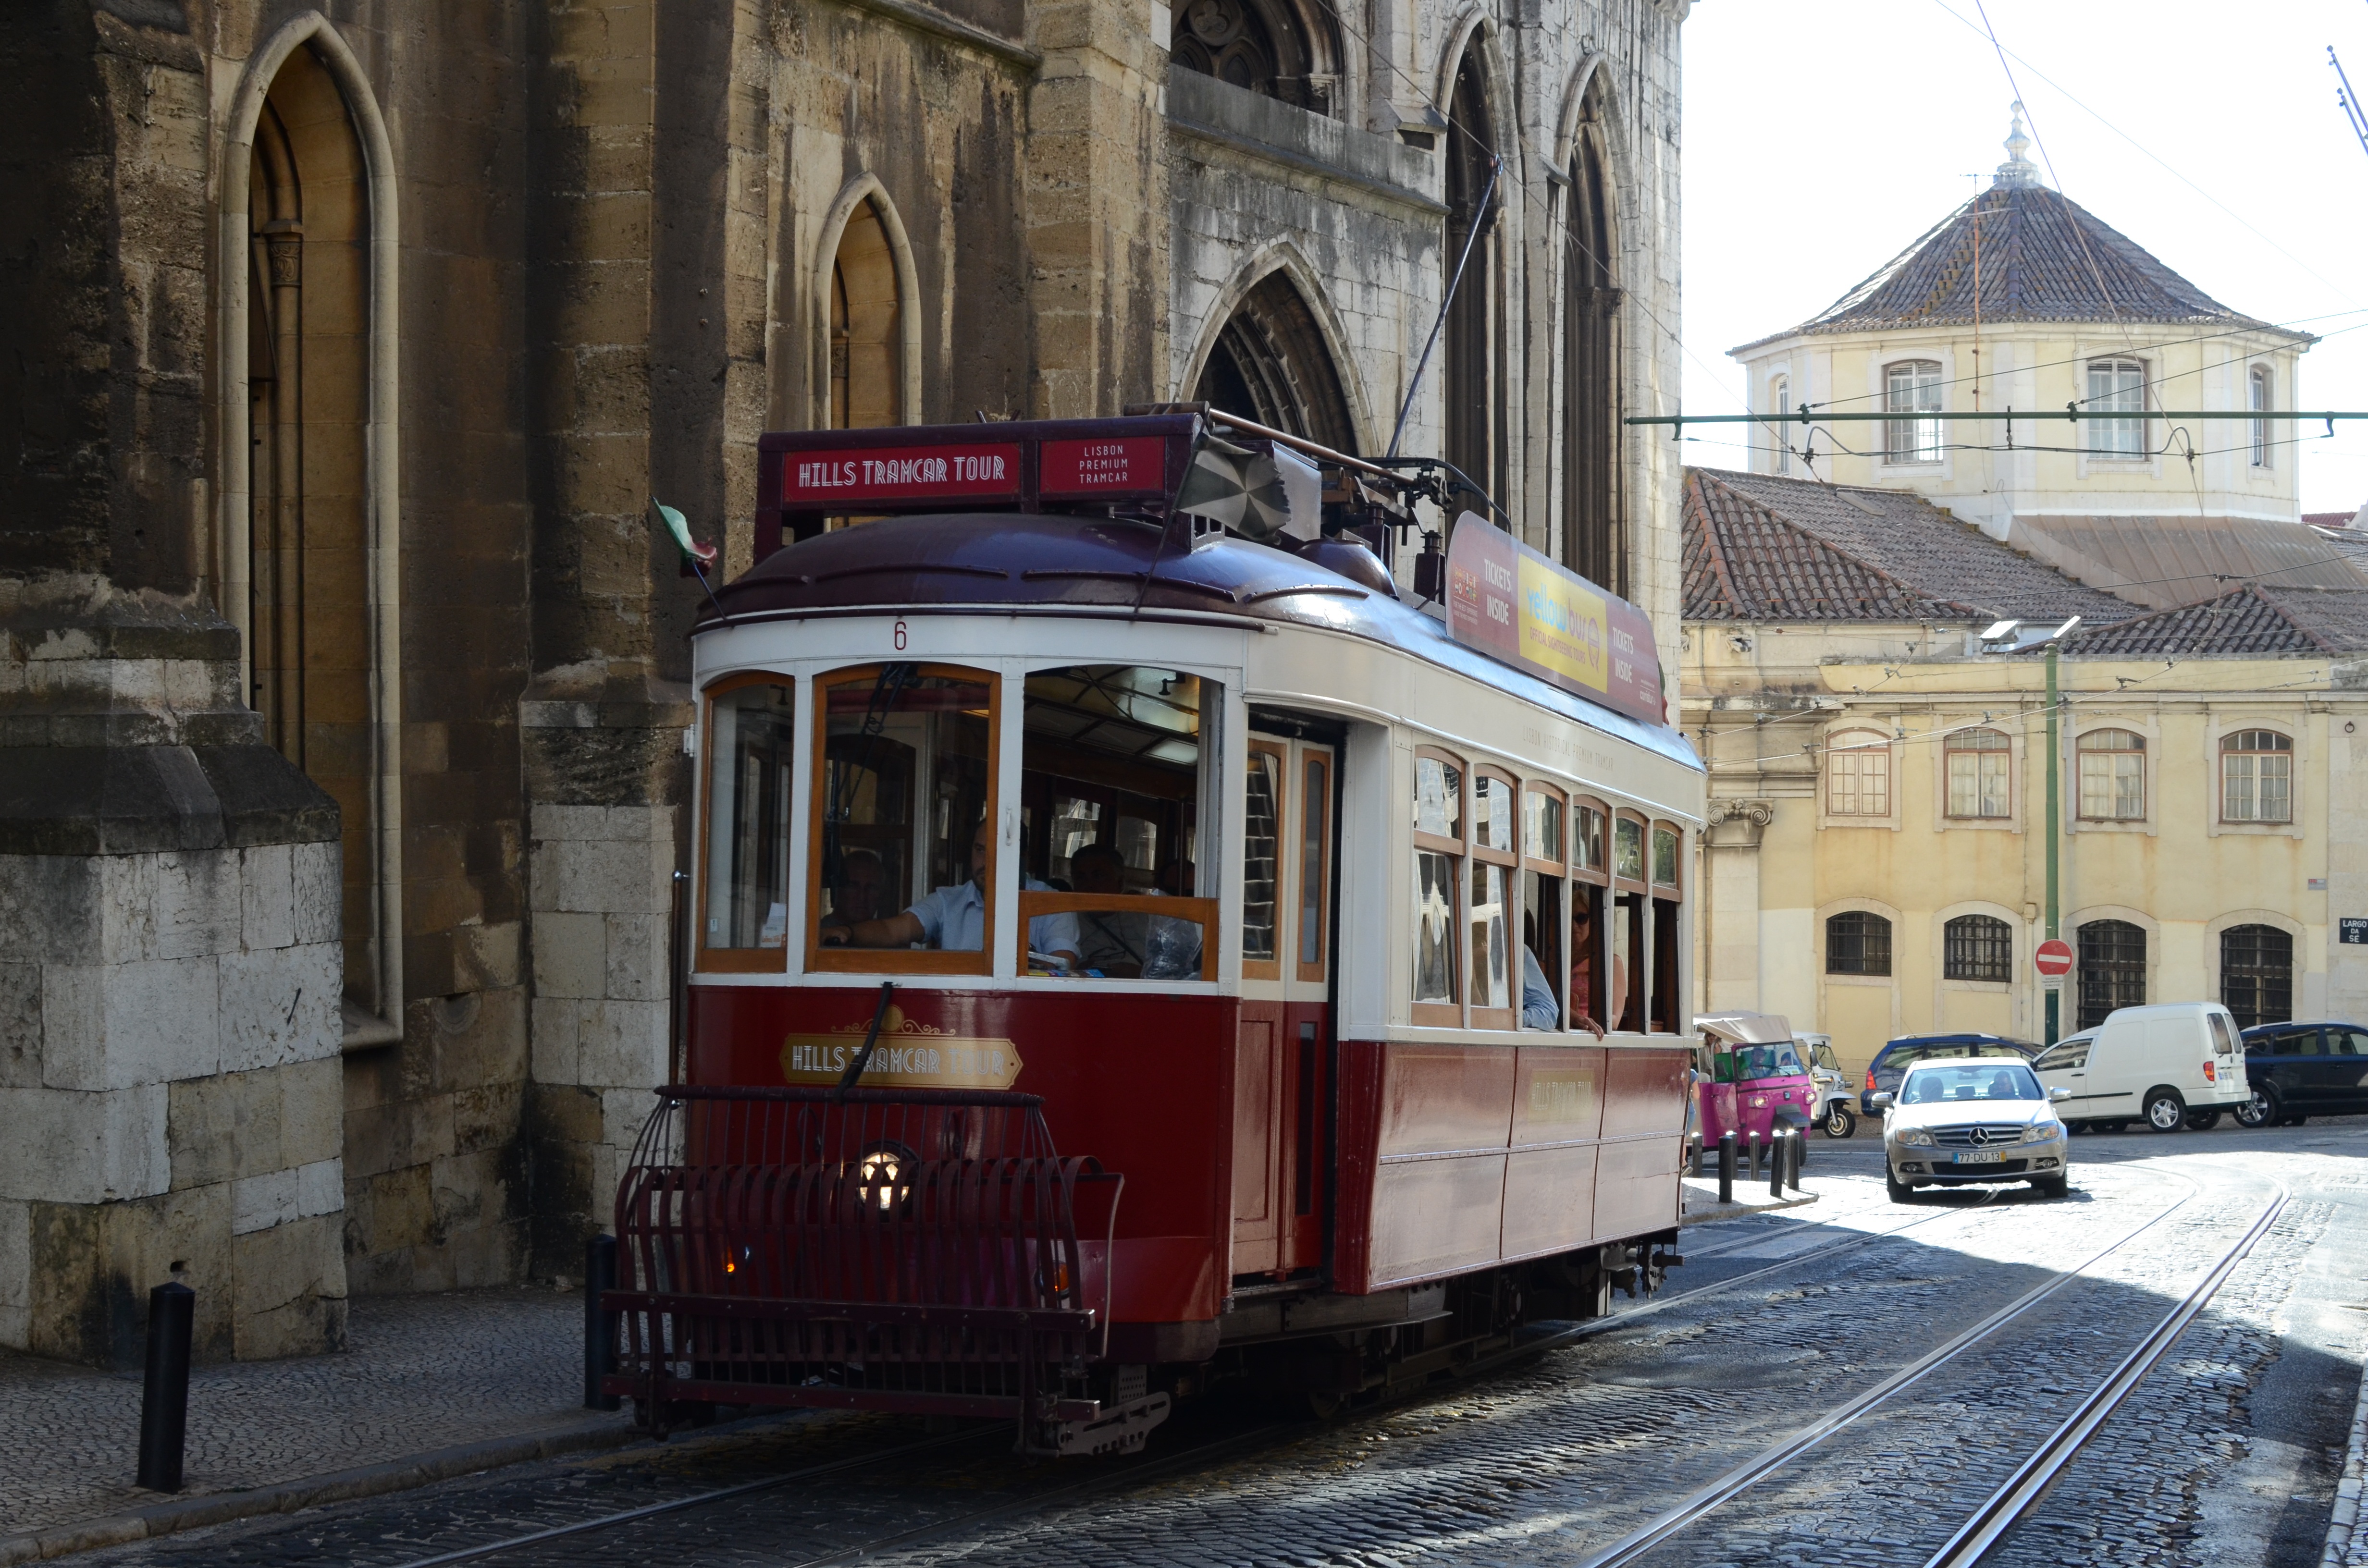
travel, tram, transport, europe, vehicle, tourism, trip, cable car, public transport, portugal, lisbon, electric car, bonde, electric 28, land vehicle, rolling stock, metropolitan area, electric red, electric lisbon, lisbon tram, s of lisbon